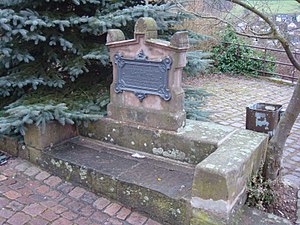
Altensteig / Venskabsbyer
Altensteig er en by i Landkreis Calw i den tyske delstat Baden-Württemberg.